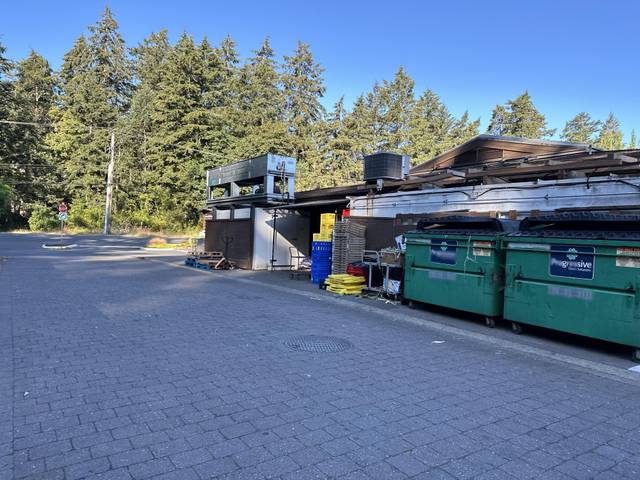
Region: Canada
Coordinates: 48.529, -123.373